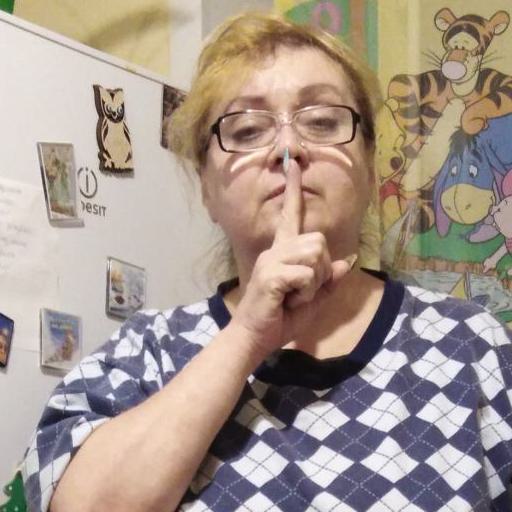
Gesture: mute